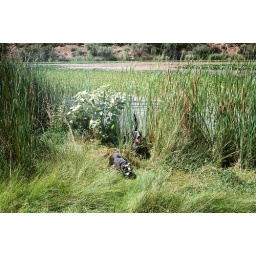
swimming in pecks lake 1